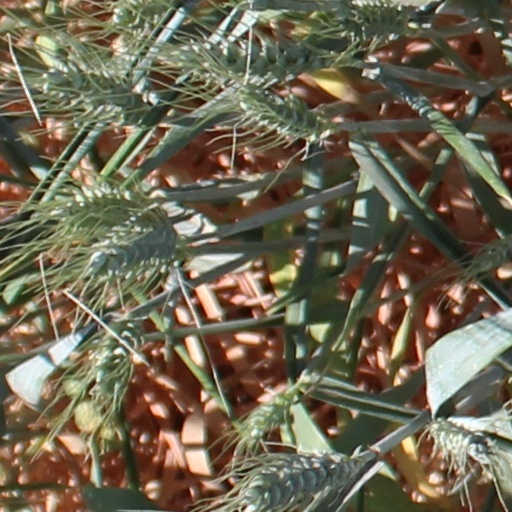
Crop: wheat